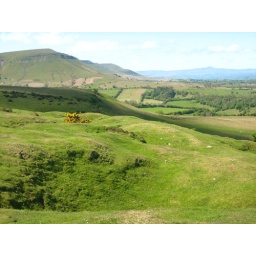
This was the view once we got near the top of the crazy narrow mountain road weaving through the black mountains...